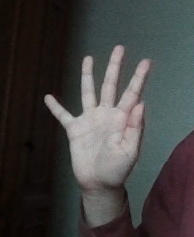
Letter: sheen